Skelton Knaggs

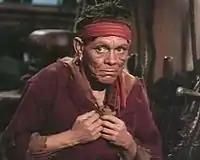
Skelton Knaggs in "Blackbeard the Pirate" (1952)

At some point he moved to Los Angeles, California, and found work as a character actor in Hollywood. Diminutive and distinctive-looking, with a strongly featured pock-marked face and charismatically voiced with an English Midlands provincial accent, he was cast in sinister roles, often in horror films. These ranged from uncredited bit parts to prominent roles in the Sherlock Holmes thriller "Terror by Night", the all-star monster rally "House of Dracula" and three Val Lewton productions including "The Ghost Ship". In the last, a voice-over narrative by Knaggs is heard, representing the thoughts of his character, a mute seaman.